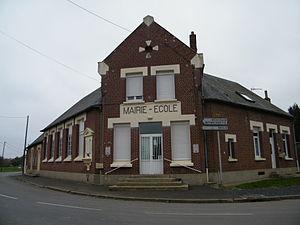
Bâtiments communaux, mairie.
Pargny est une commune française située dans le département de la Somme, en région Hauts-de-France.